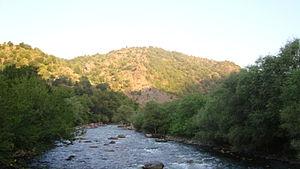
Le Tartar est une rivière de Transcaucasie, un affluent de la Koura.